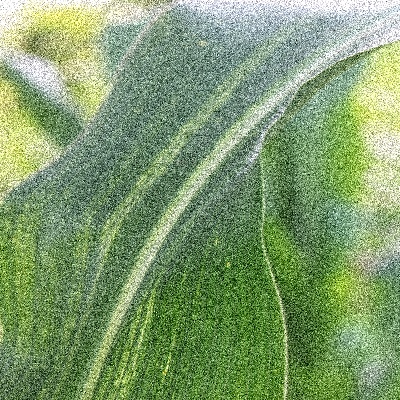
Label: Corn_(Maize)___Leaf_Spot